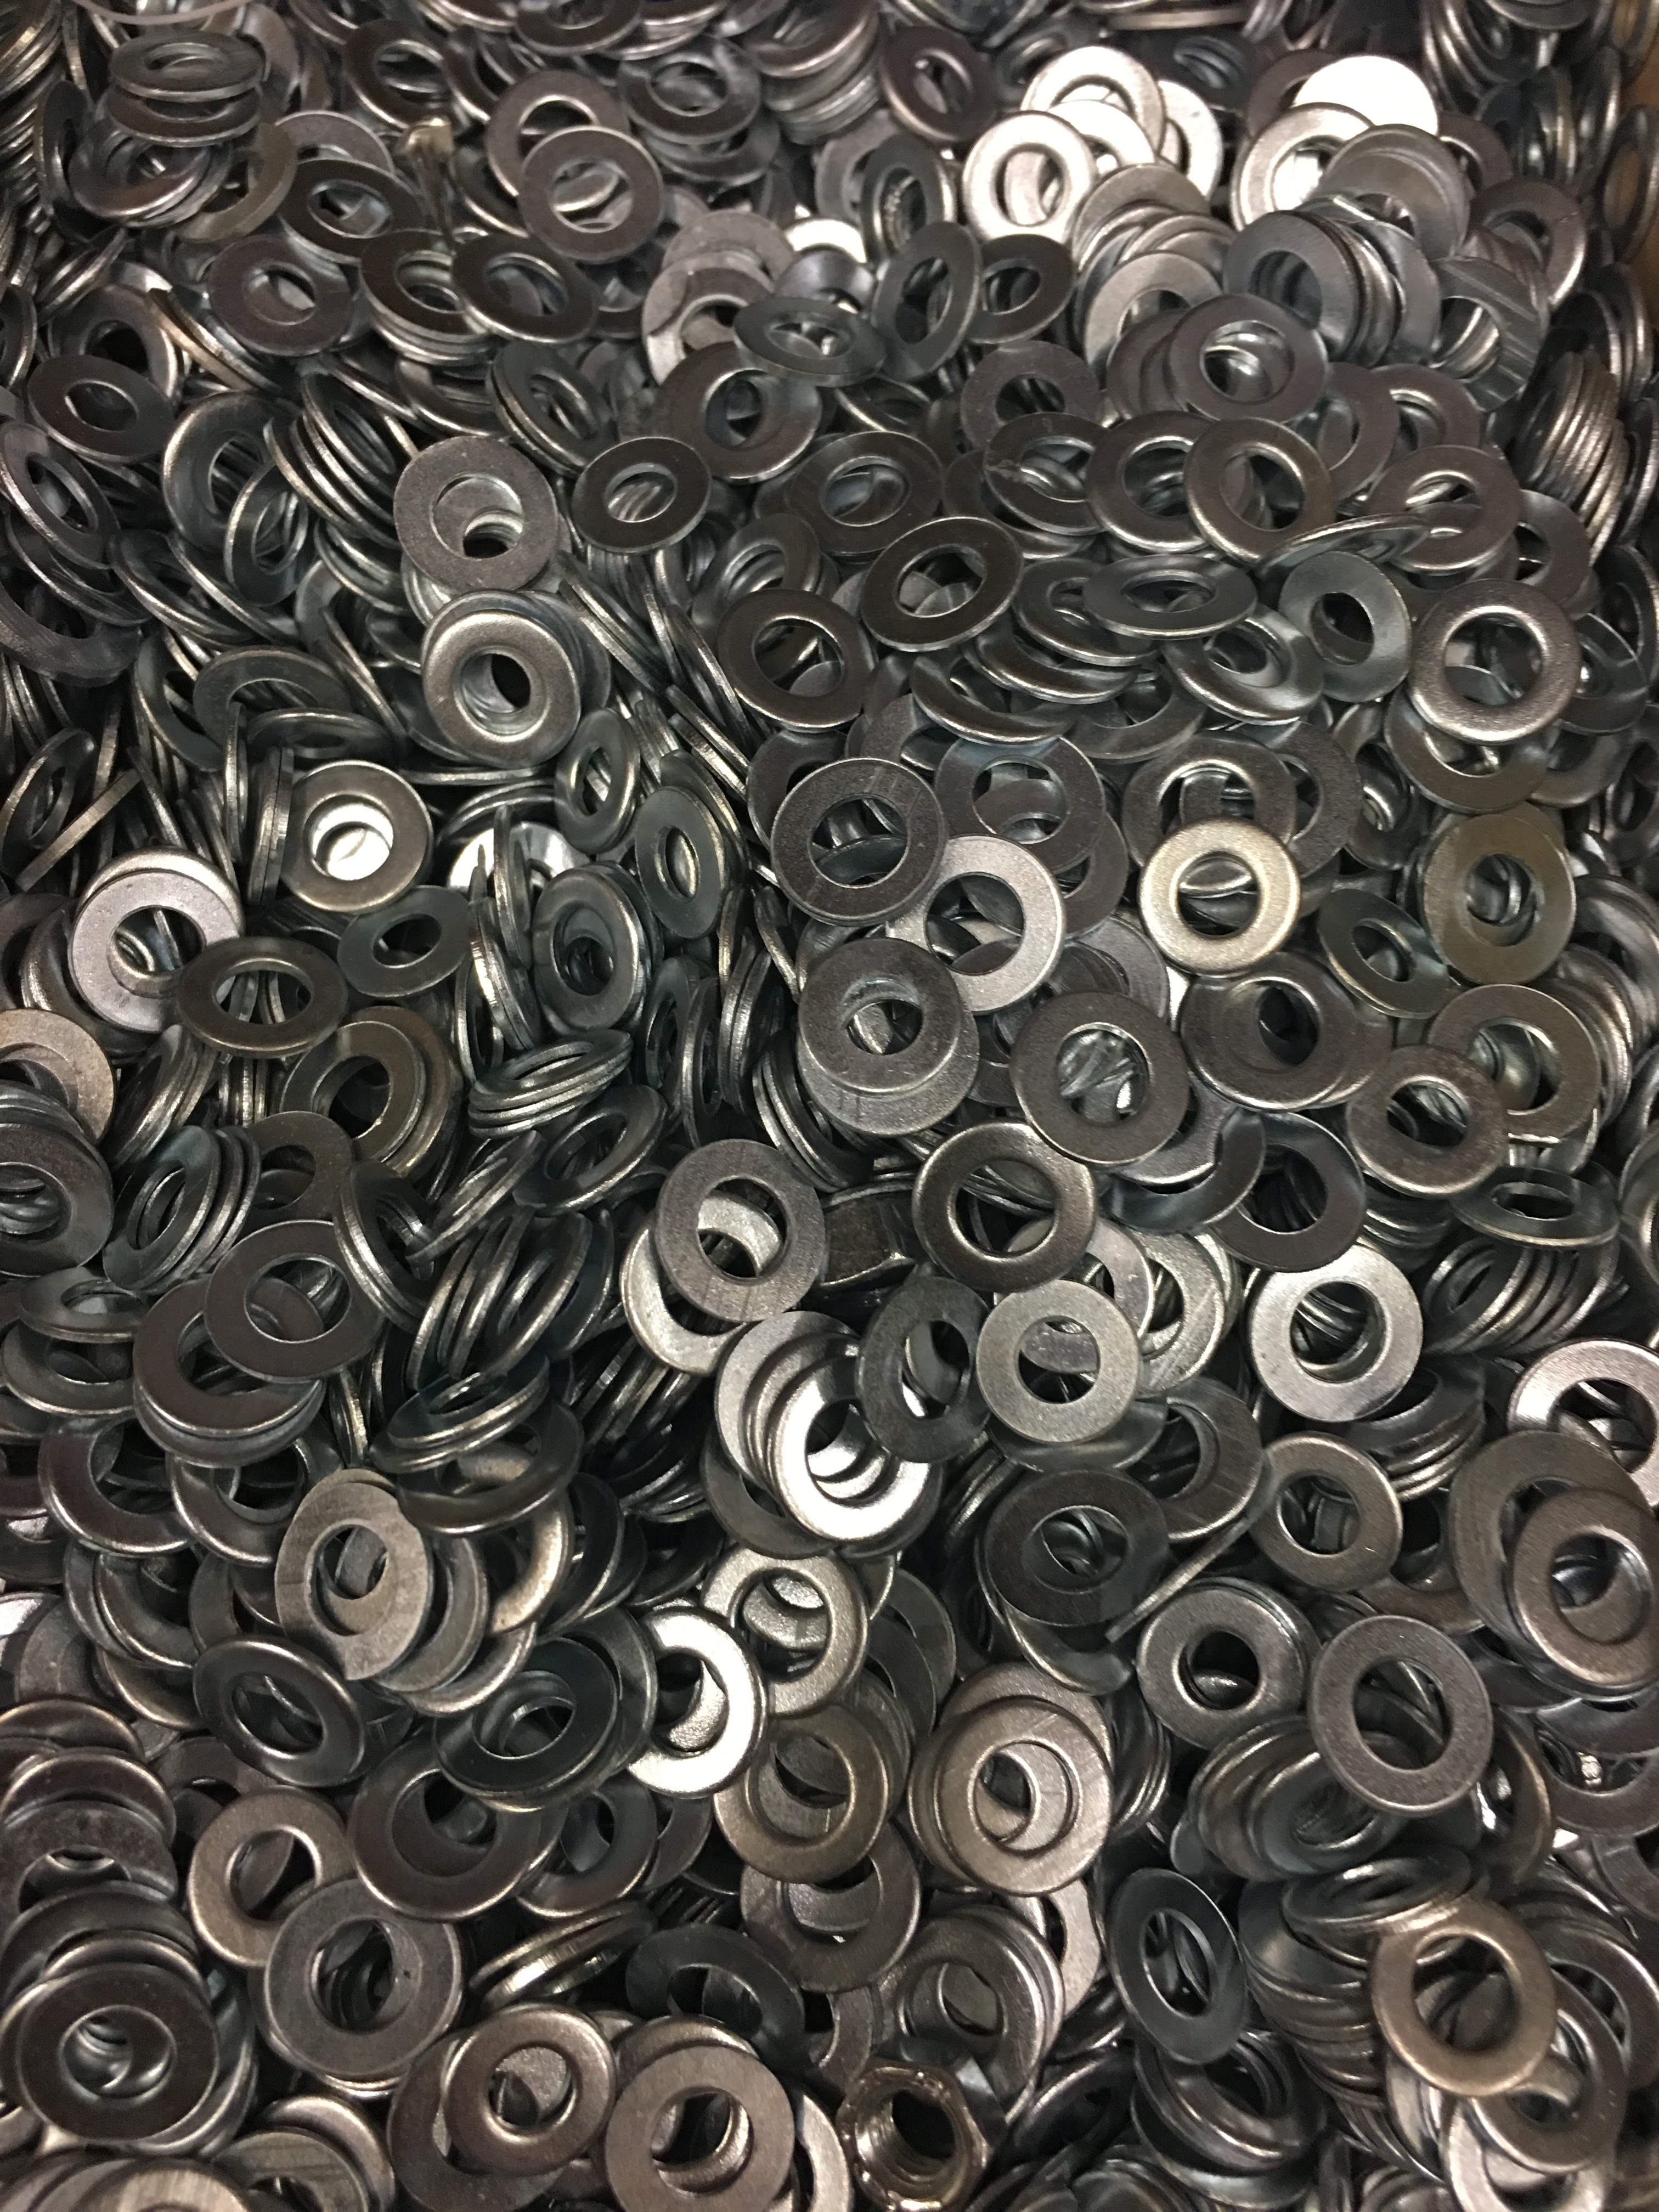
chain, tool, pattern, metal, black, circle, screw, thread, font, nuts, art, design, tools, iron, timber, armour, scrap, screws, the industry, srubka